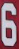
Number: 6